Li Chuan Yun

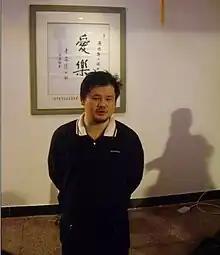
Li Chuan Yun

Born to a musical family in the coastal city of Qingdao in Northern China, Li's parents began to teach him the violin from home at age three.